Owlbear

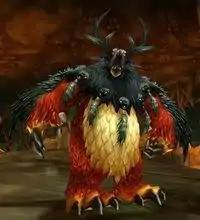
The Wildkin as an NPC enemy in "World of Warcraft".

The "Monster Vault" boxed set contains the owlbear as well as various subtypes like the young owlbear, trained owlbear, wind-claw owlbear and again the winterclaw owlbear. The cover of the monster book included in the box and the box itself feature an owlbear alongside other monsters.